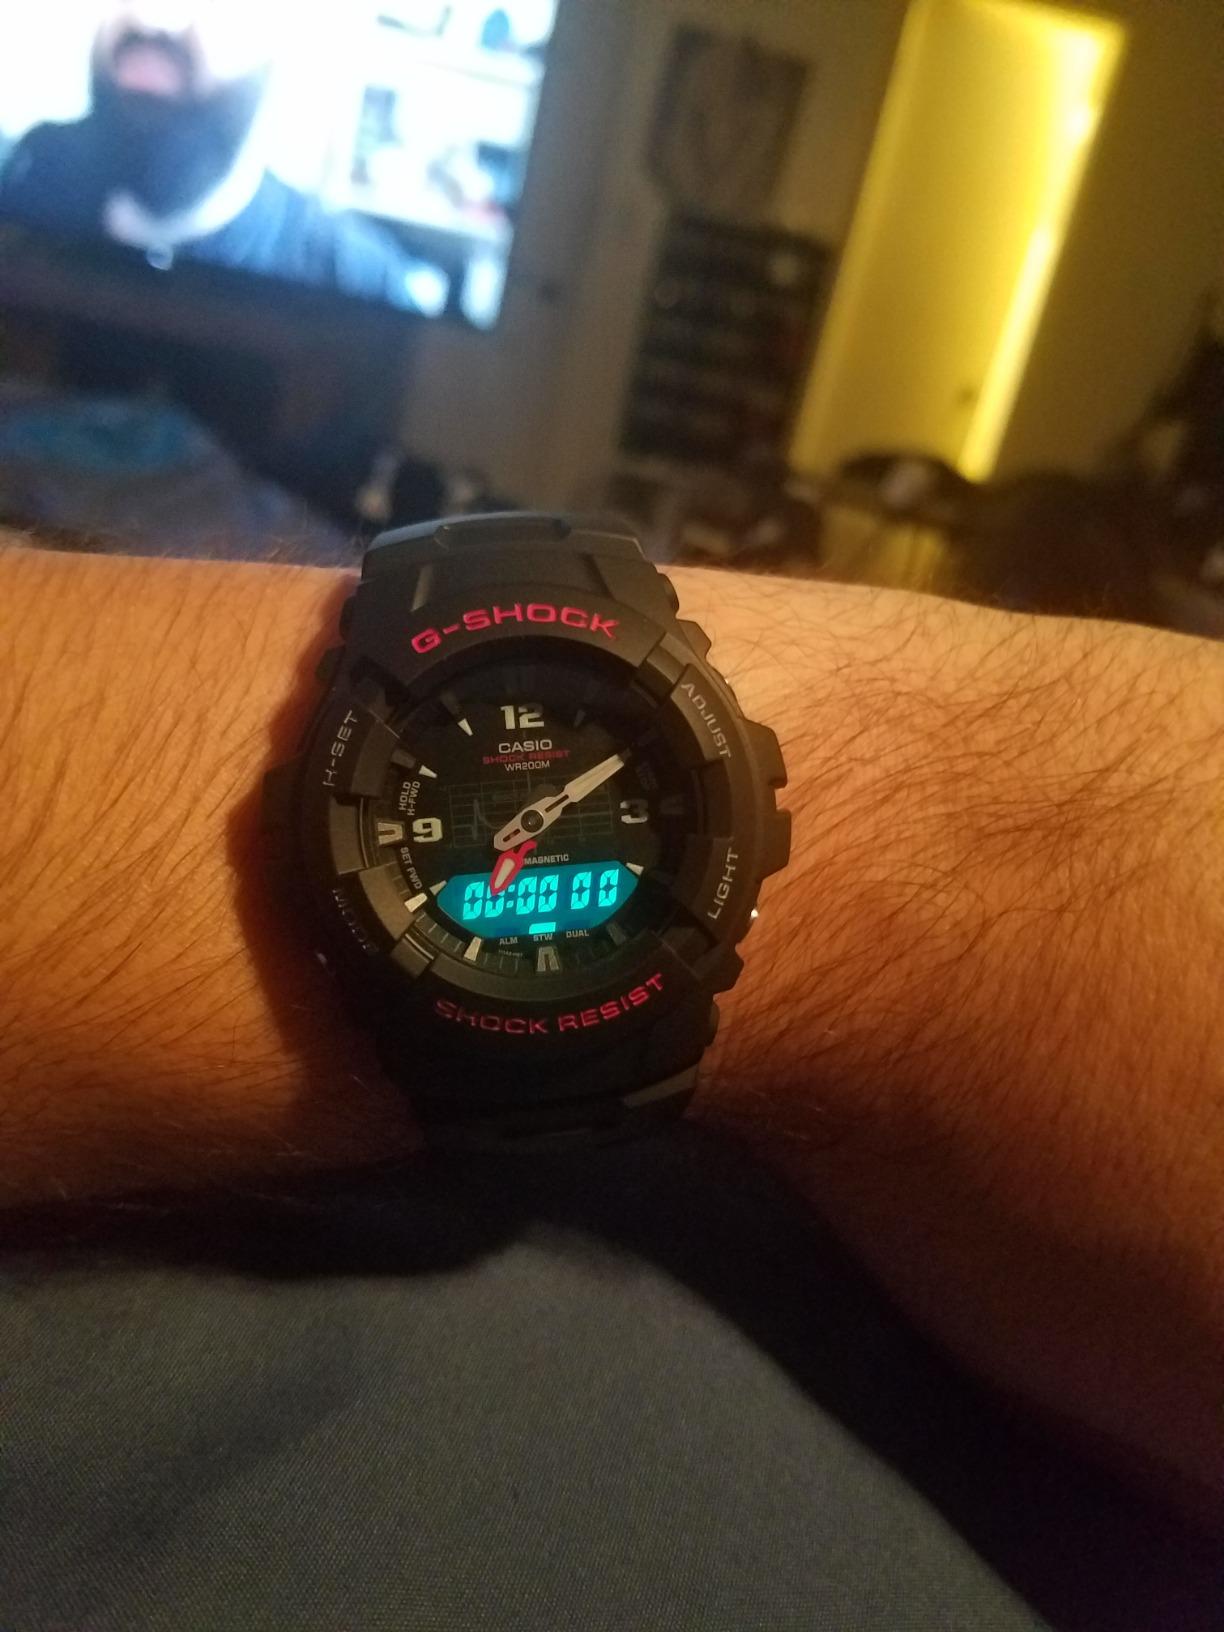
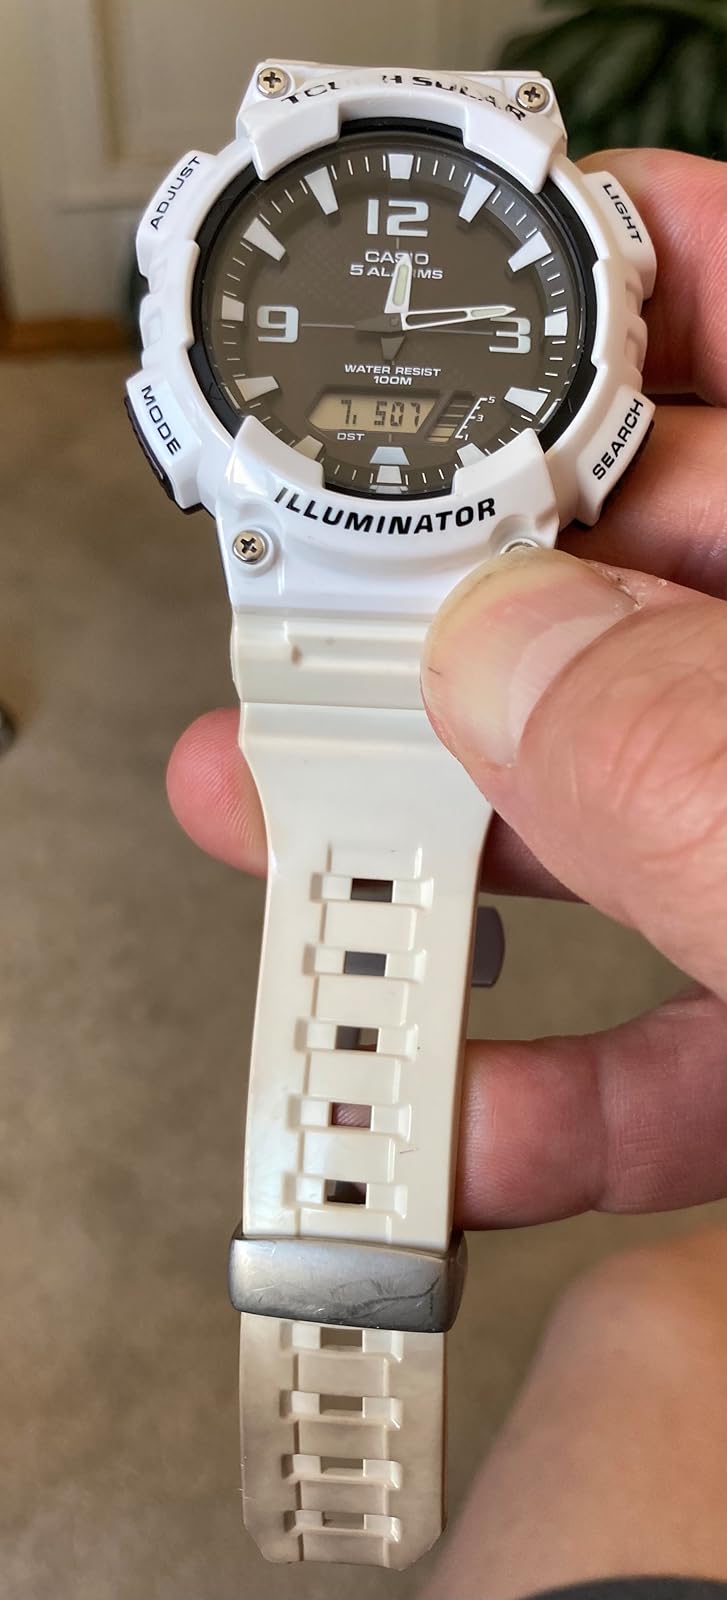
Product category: accessories_watch
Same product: no